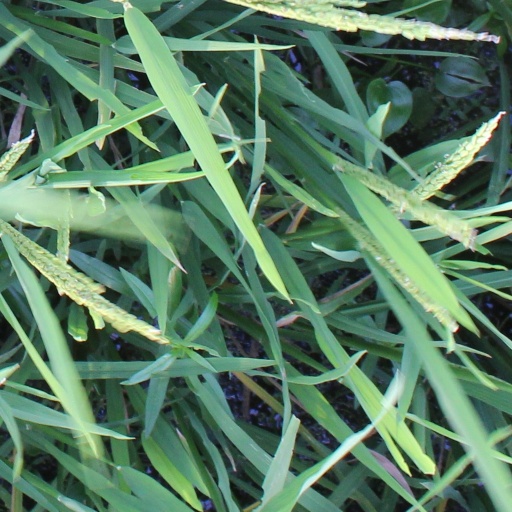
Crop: rice